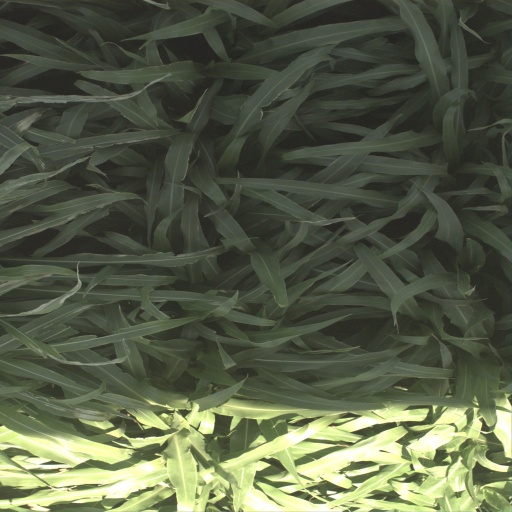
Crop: sorghum